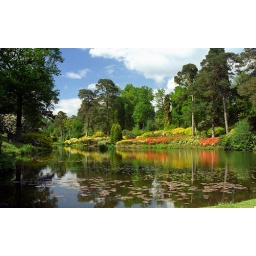
Leonardslee Gardens, West Sussex, UK | Reflections of yellow and orange-red azaleas in lake (1 of 19)